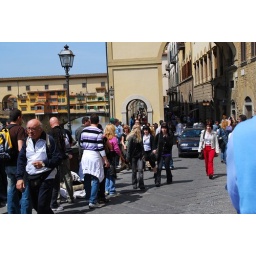
The street that leads to the bridge where the houses were build upon